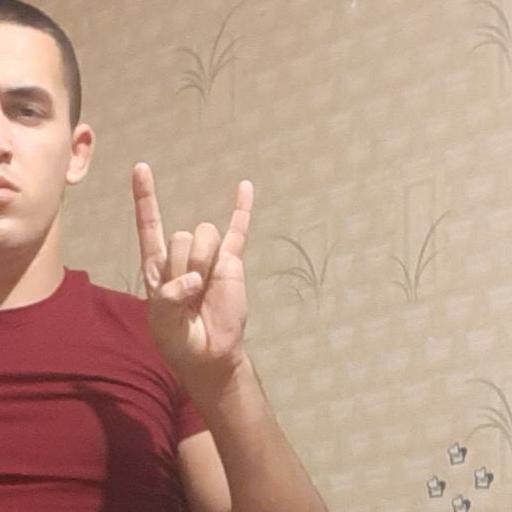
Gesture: rock